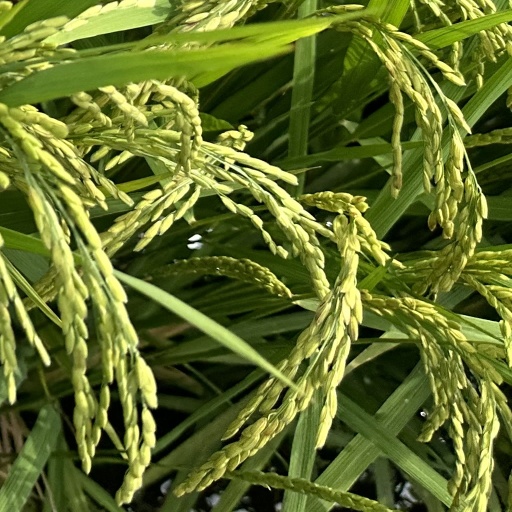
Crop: rice